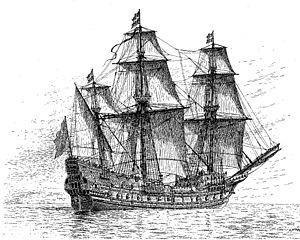
Le Mars, aussi connu comme le Makalös, est un navire de guerre suédois construit entre 1563 et 1564.